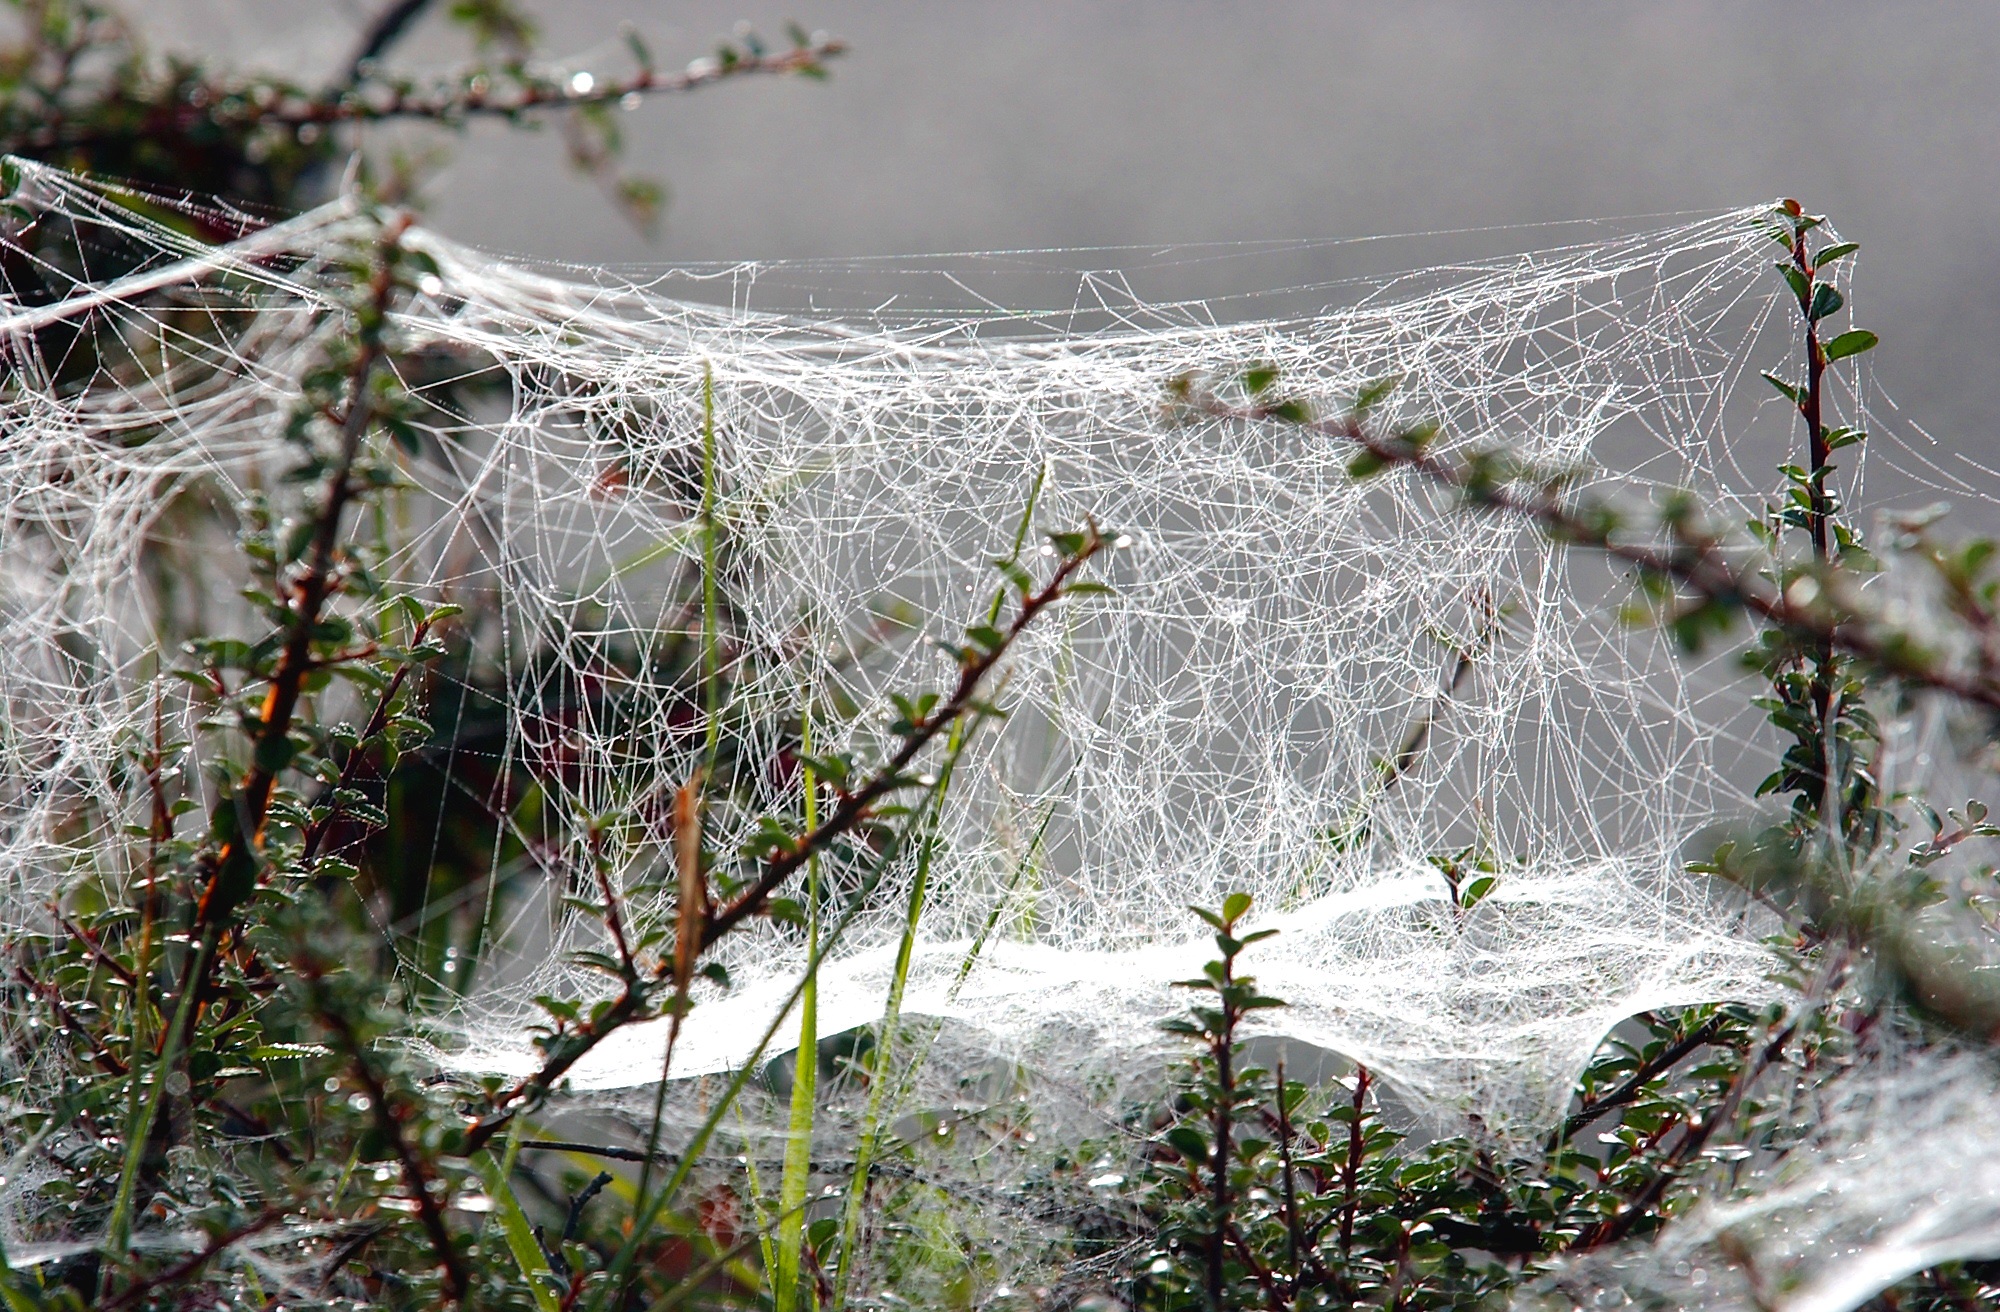
water, nature, branch, cold, winter, leaf, flower, frost, botany, flora, fauna, invertebrate, spider web, cobweb, spider, hoarfrost